Jonathan Davis

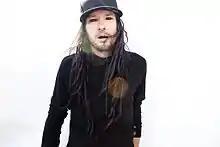
JDevil at "I Love This City Festival", San Diego, 2012

JDevil is the EDM alter ego of Davis. He has been DJing since 1987 while he was still in high school. At 16, before he joined Korn, Davis started out as a DJ working for Pacific West Sound and spun at high school dances and parties on the weekends in Bakersfield. At the time, his teachers were C-Minus, Choc, and Eric and Vidal. He used to spin New York freestyle, Miami bass, old school hip hop, goth, and industrial.